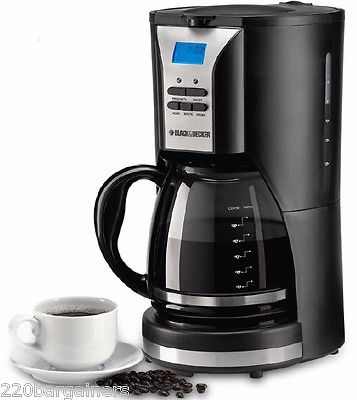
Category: coffee maker